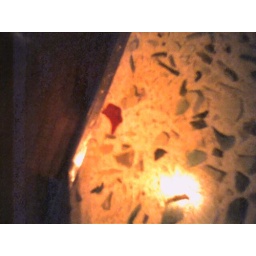
The whole table has blue glass but someone slipped and let in this lonely. red piece.